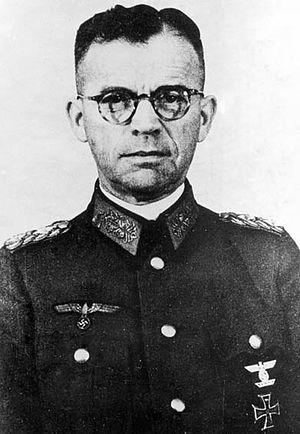
La prison de Plötzensee est un établissement pénitentiaire allemand, situé dans le quartier de Charlottenbourg-Nord à Berlin. Elle regroupe plusieurs régimes de détention pour hommes ; actuellement, le nombre de places de détention s'élève à 369 dans les établissements fermés et à 90 en milieu ouvert.
Le complot du 20 juillet 1944 est une tentative d'assassinat visant Adolf Hitler, planifiée par des conjurés civils et militaires souhaitant le renversement du régime nazi afin de pouvoir négocier la fin de la Seconde Guerre mondiale avec les puissances alliées.